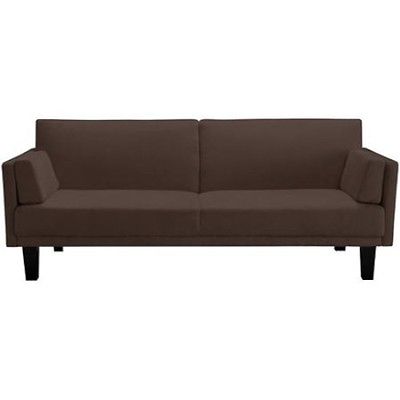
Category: sofa